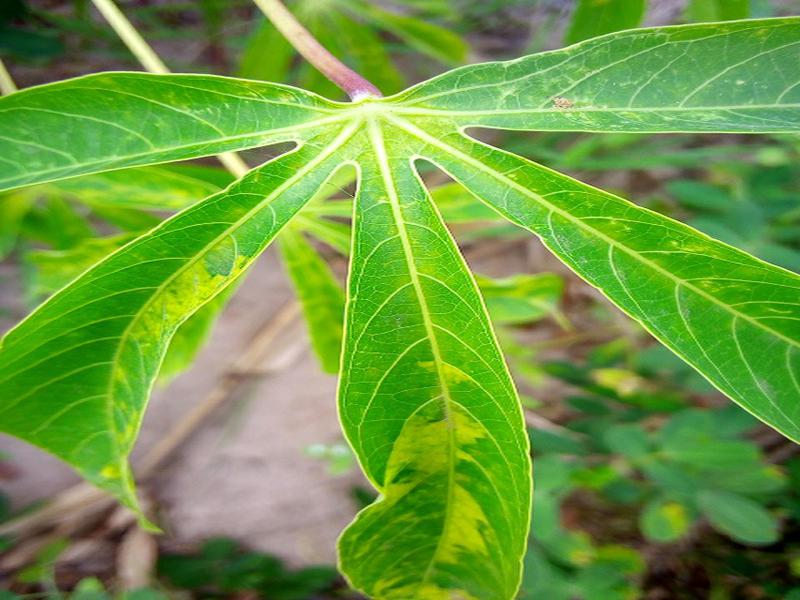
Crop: cassava
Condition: mosaic_disease